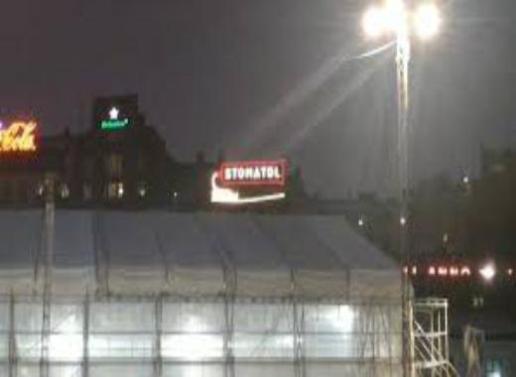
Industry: Necessities